Centre pénitentiaire de Rennes

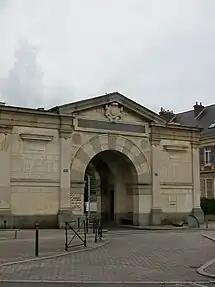
Entrance to the prison

The Centre pénitentiaire de Rennes is a women's prison of the French Prison Service in Rennes, Brittany, France. Since 2008, it has been the only women's prison in France. Its operations began in 1878. It was designed by the architect, Alfred-Nicolas Normand.